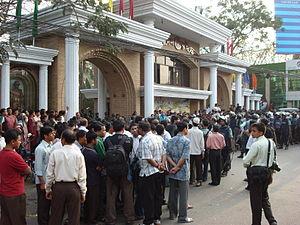
La mutinerie des garde-frontières du Bangladesh éclate en février 2009, dans la caserne de Pilkhana à Dacca, à environ 120 km au sud de la capitale, et fait 74 morts.